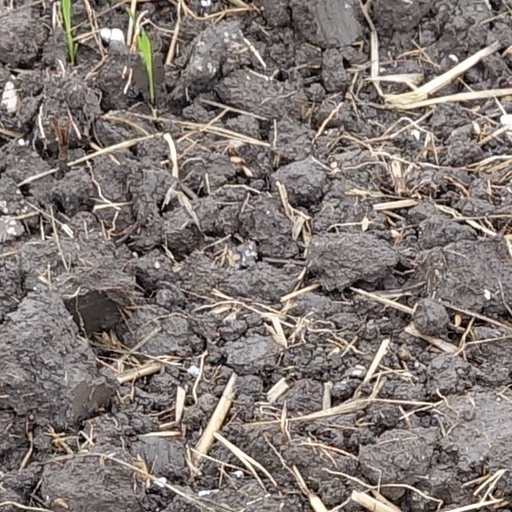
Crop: wheat